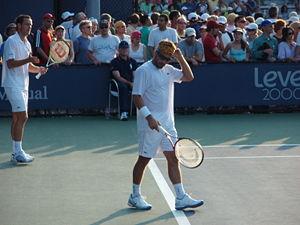
Arnaud Clément, né le 17 décembre 1977 à Aix-en-Provence, est un joueur français de tennis, professionnel entre 1996 et 2012.